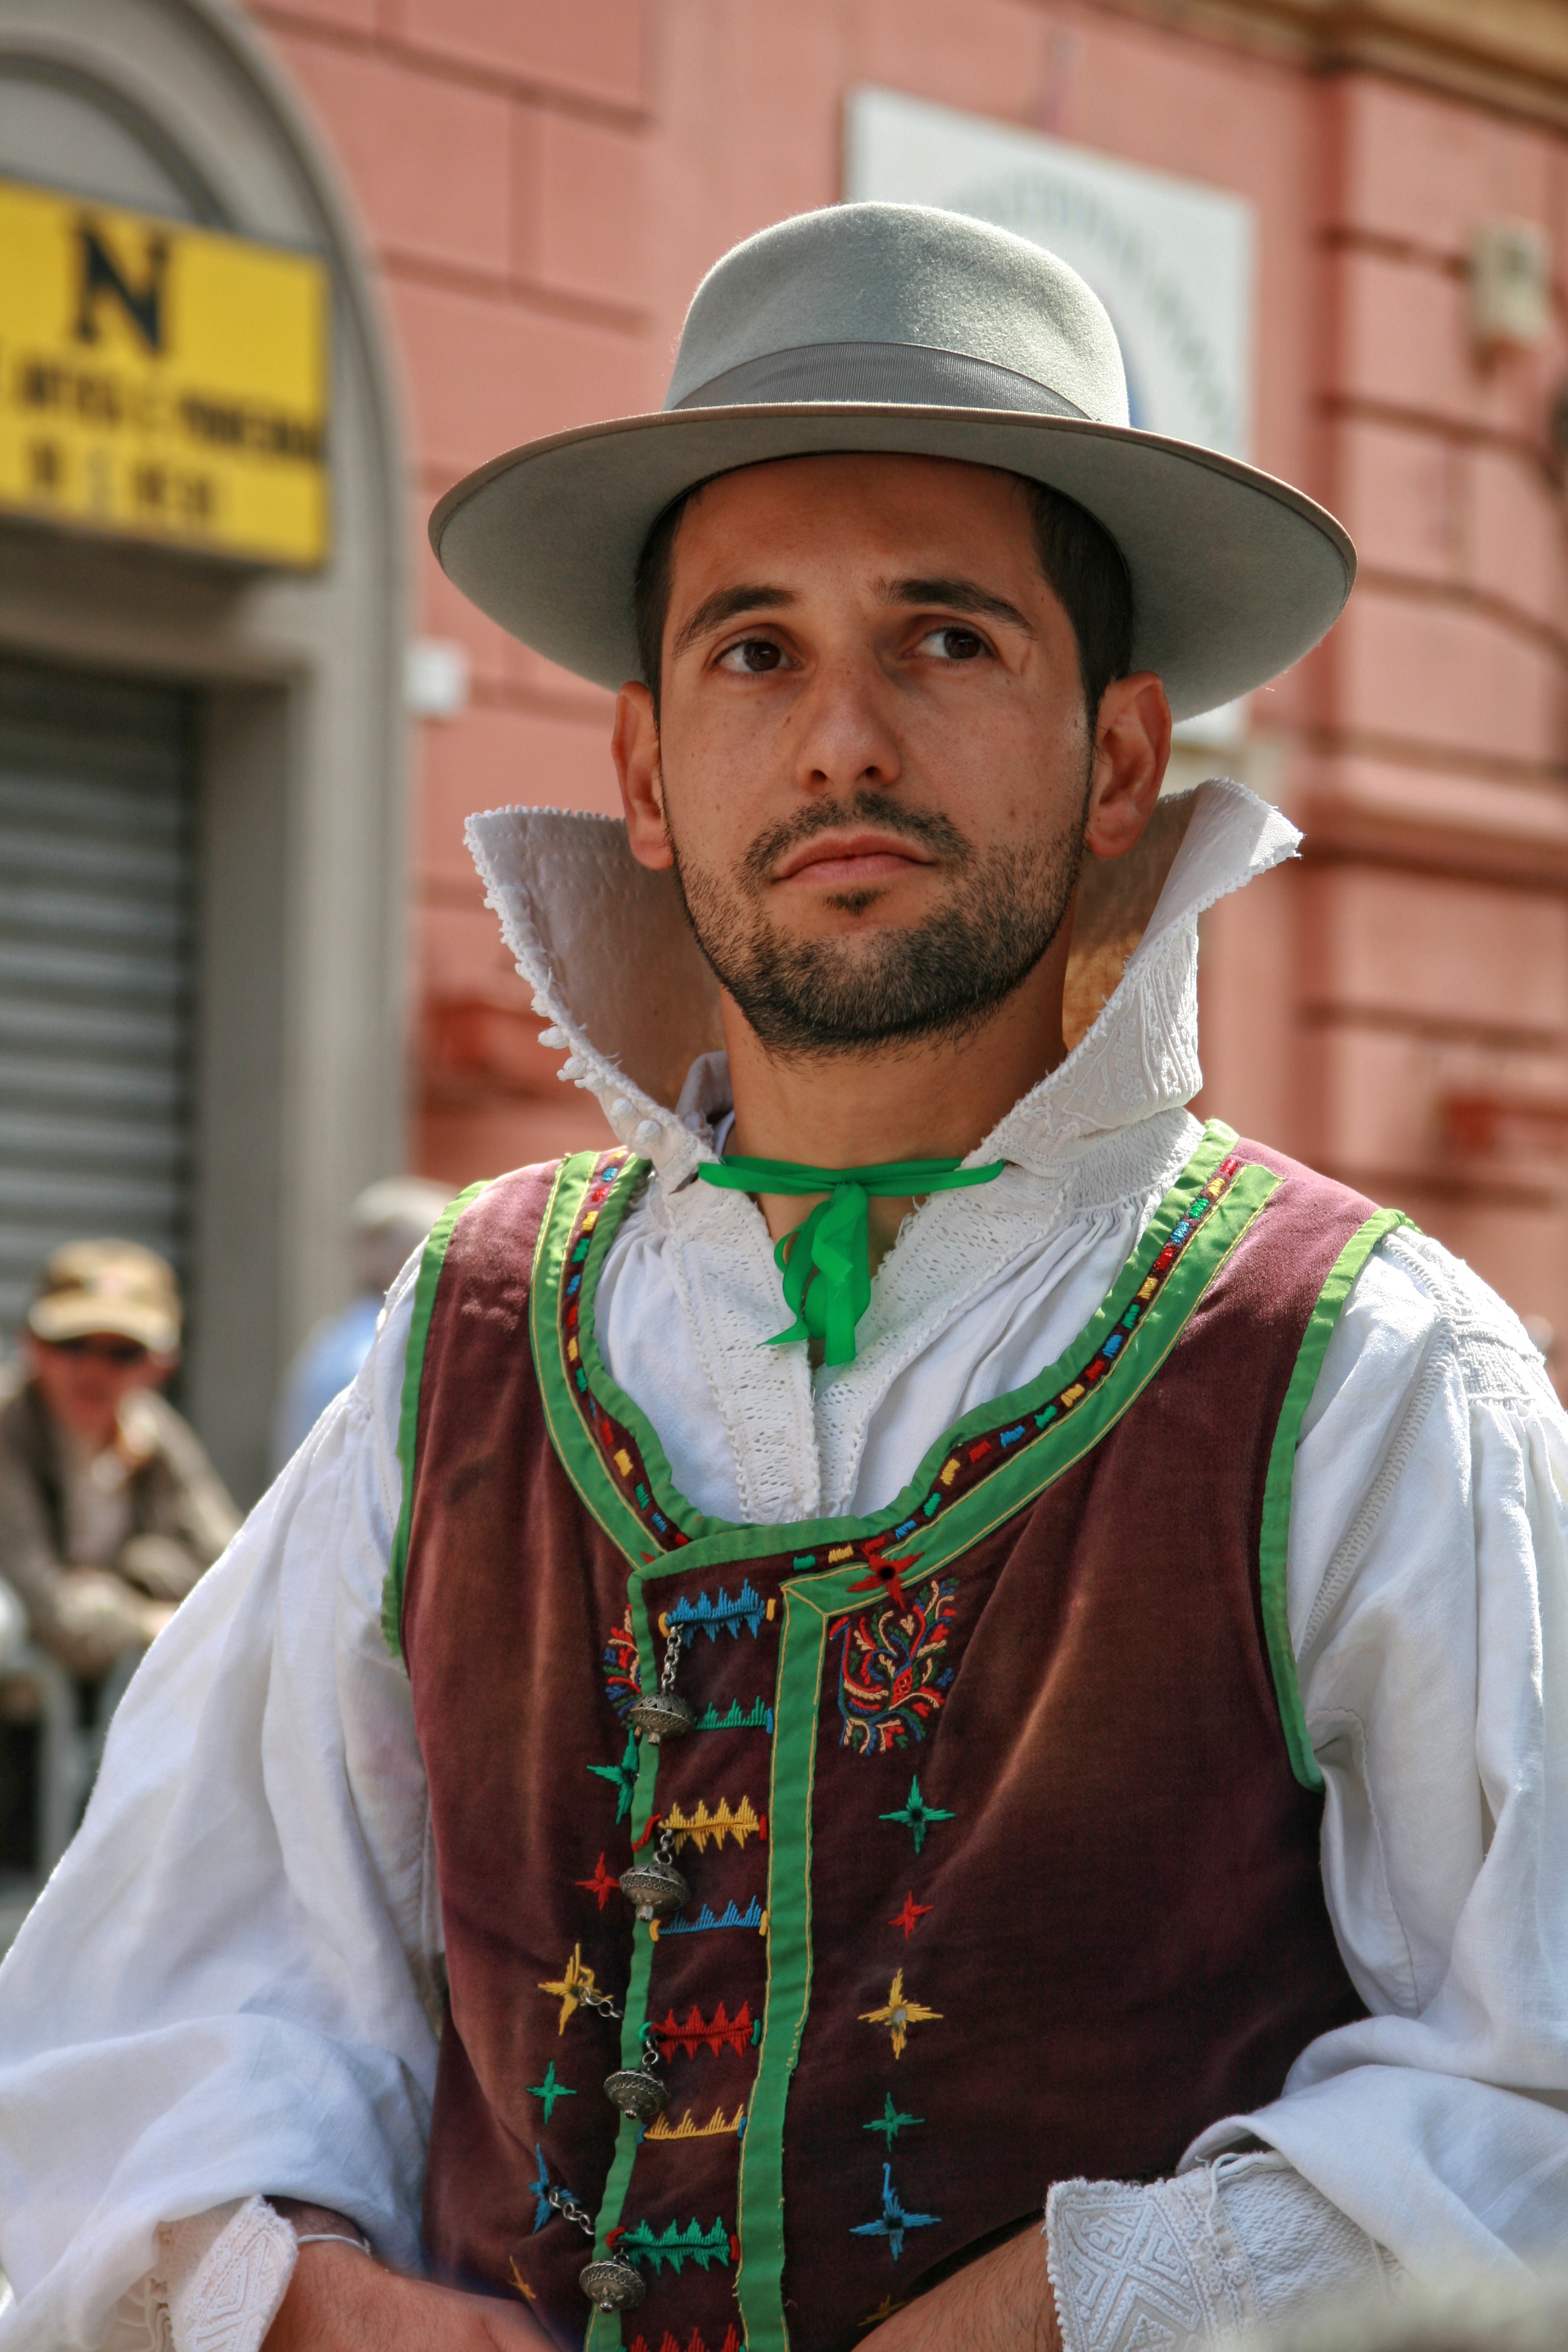
man, person, male, carnival, color, italy, clothing, festival, jockey, tradition, folklore, sardinia, cagliari